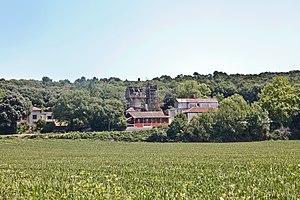
Village de Cenne-Monestiés (Aude), ancienne usine agricole
Cenne-Monestiés est une commune française, située dans le département de l'Aude en région Occitanie.